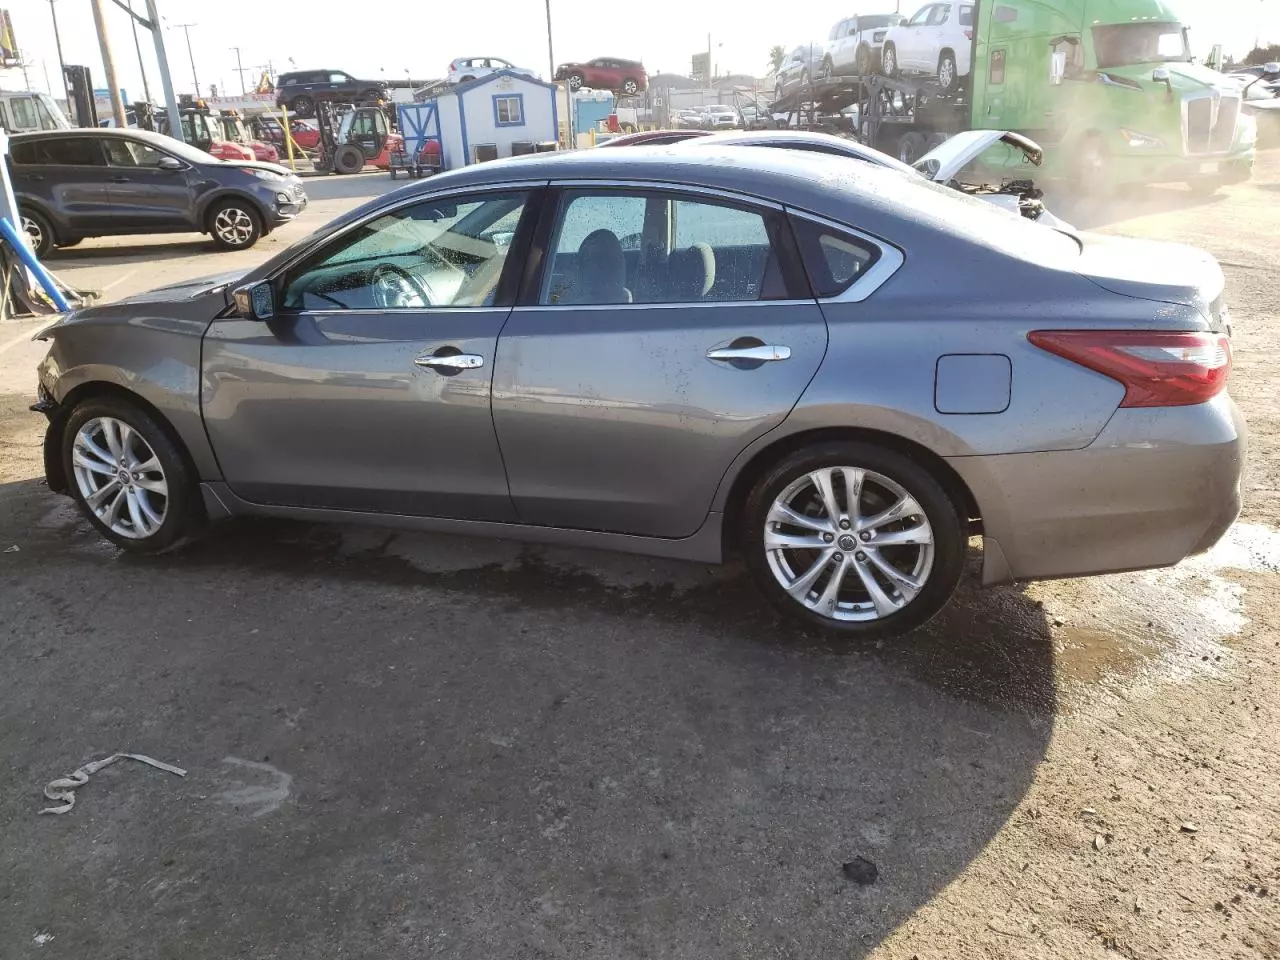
Aucun dommage détecté.
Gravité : aucun